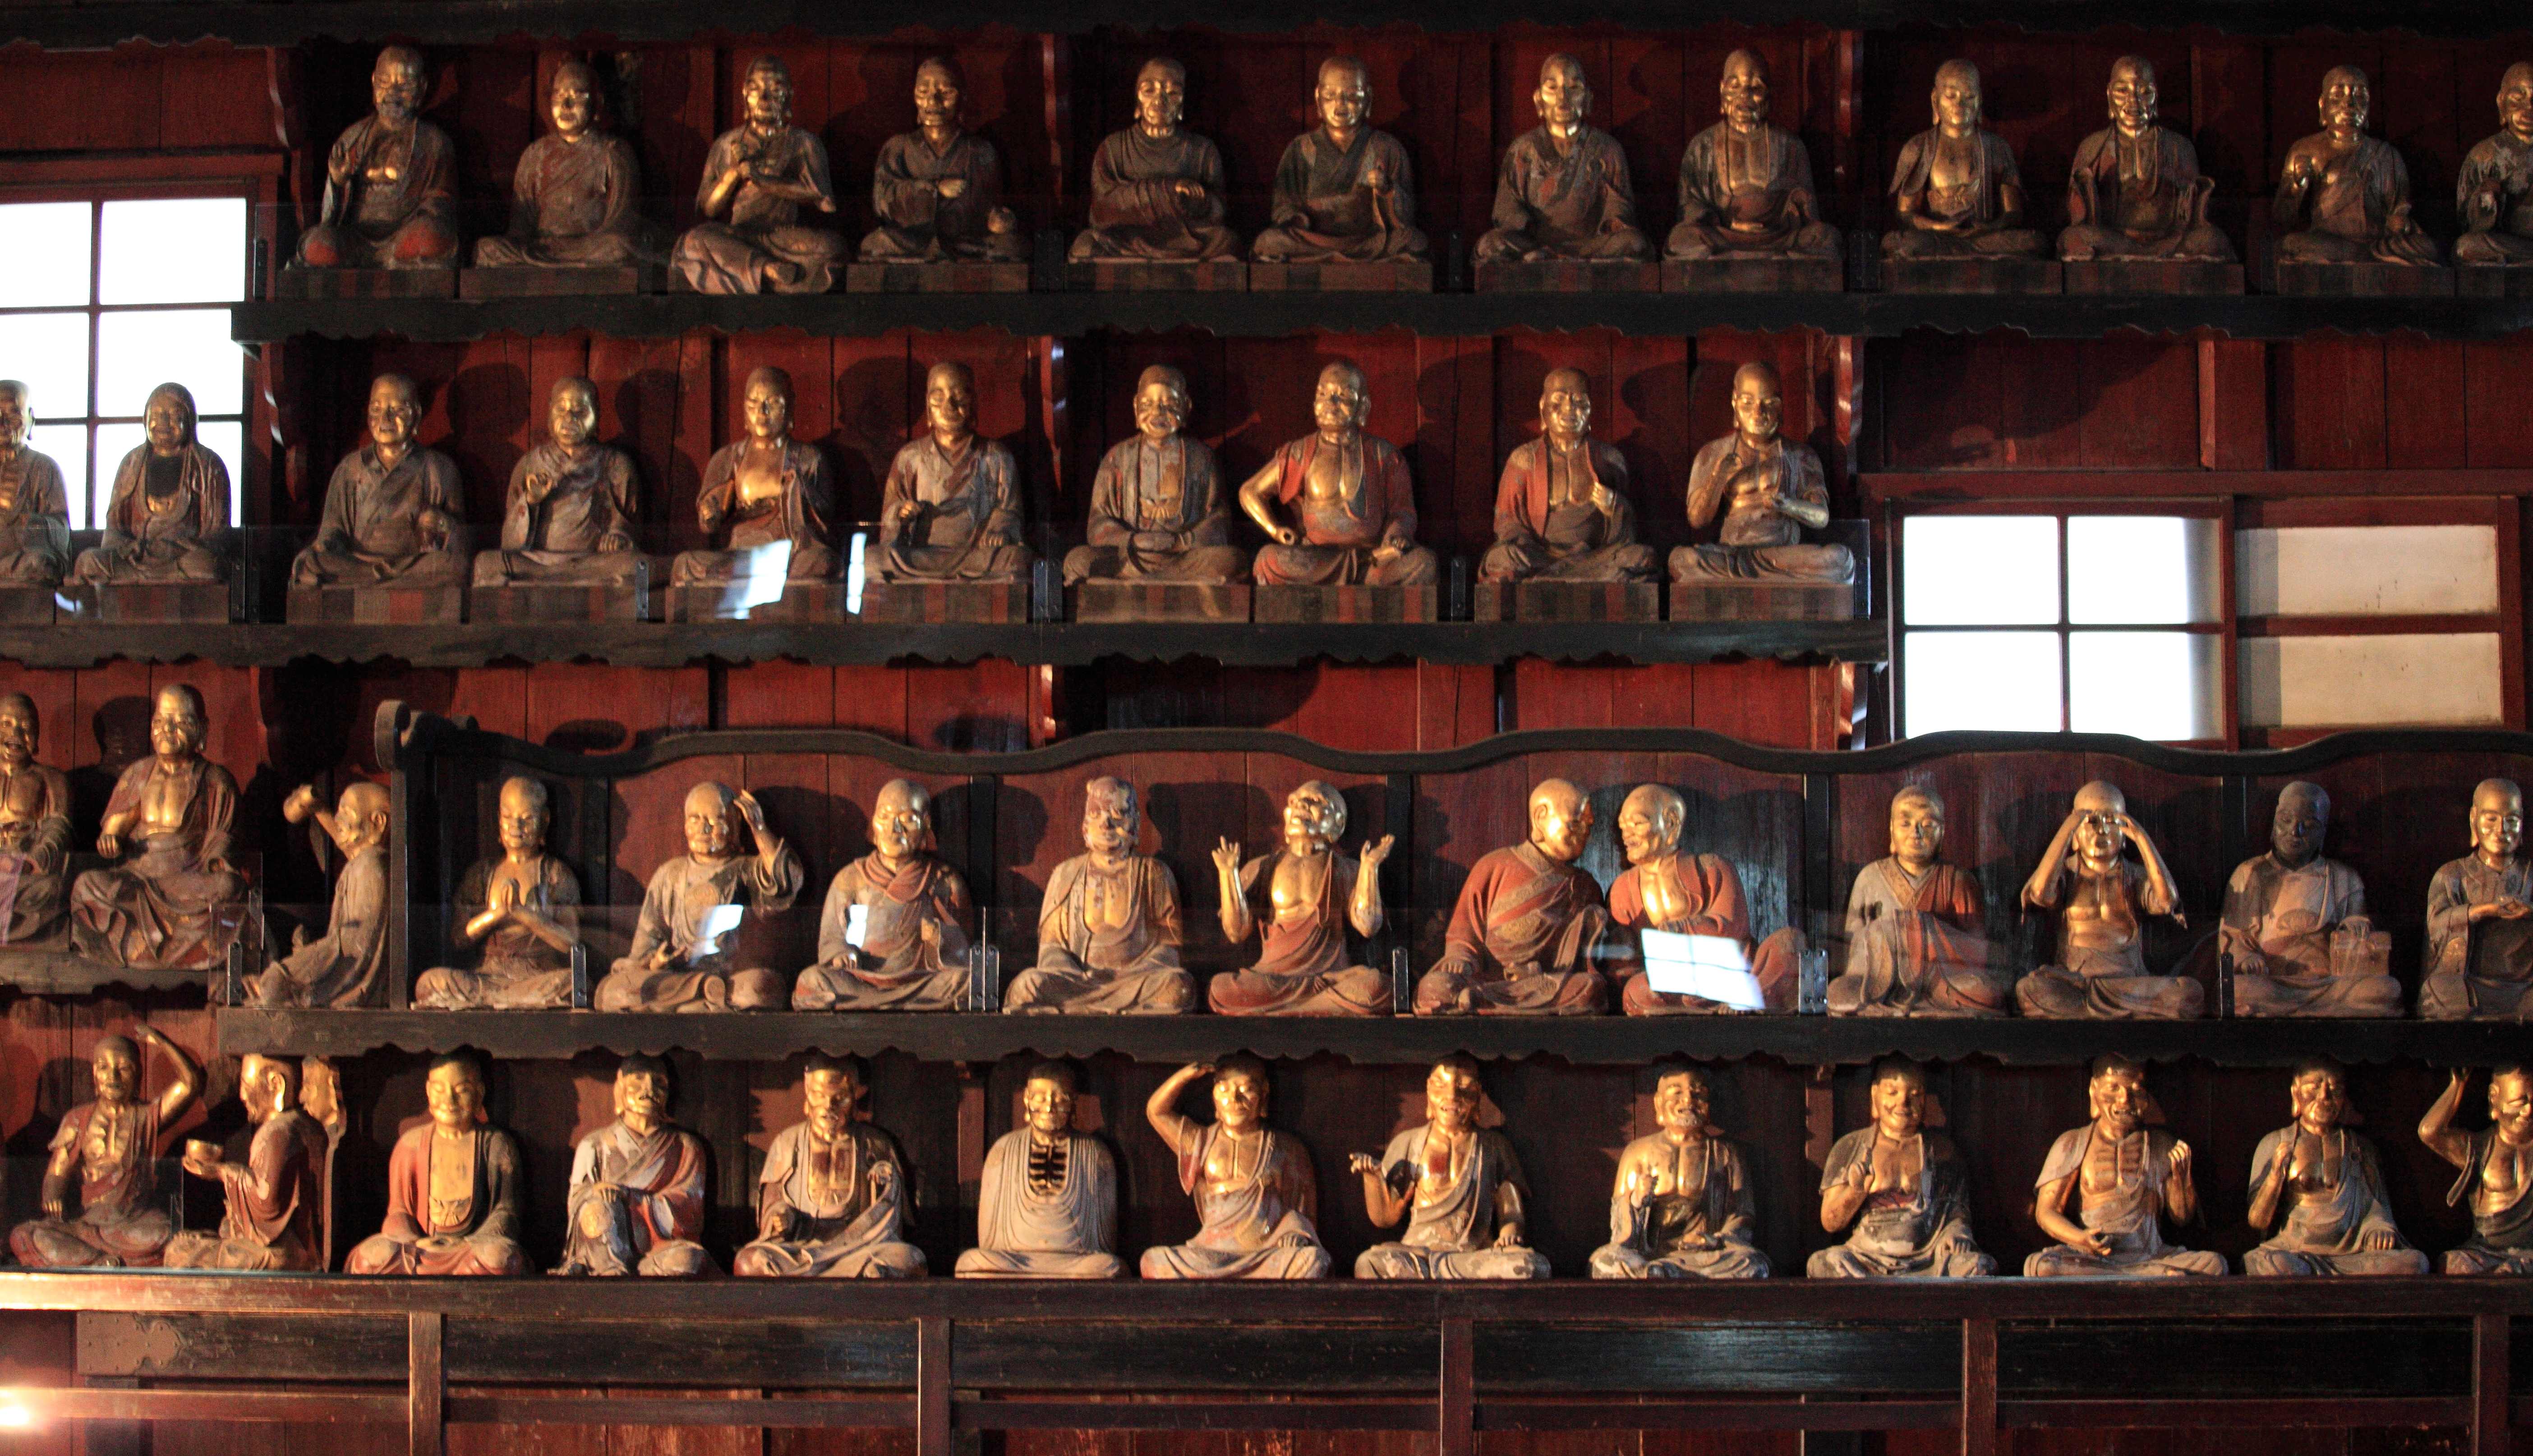
audience, high, opera, choir, musician, orchestra, temple, 5d, hires, markii, hi, res, resolution, iwate, morioka, houonji, arhat, arahant, musical theatre